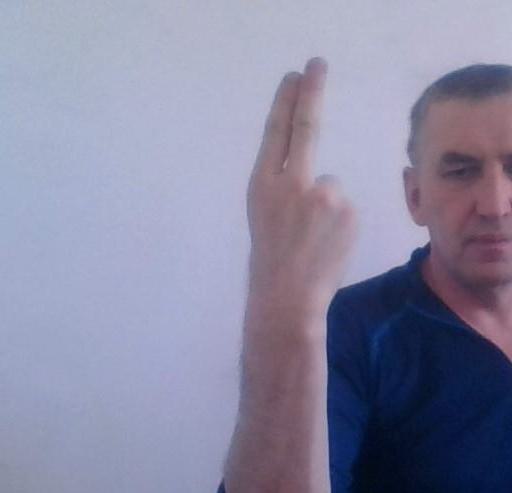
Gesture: two_up_inverted